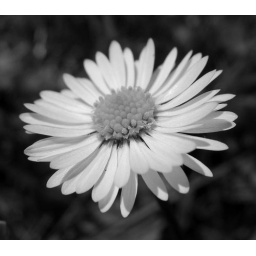
Daisy in black and white